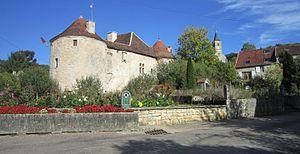
Gurgy-la-Ville (Côte-d'Or)
Gurgy-la-Ville est une commune française située dans le département de la Côte-d'Or en région Bourgogne-Franche-Comté.